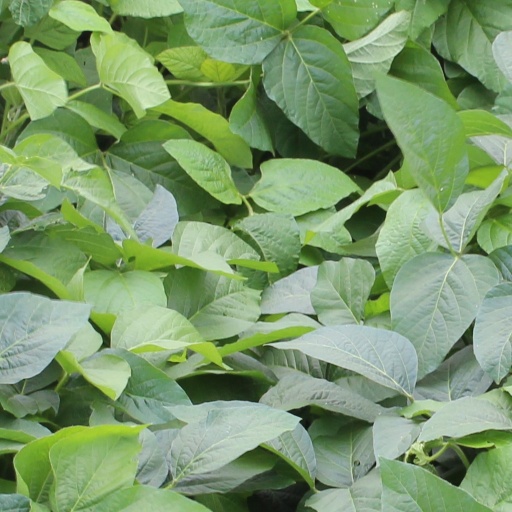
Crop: soybean